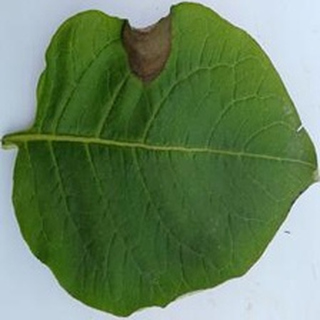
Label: potato_late_blight